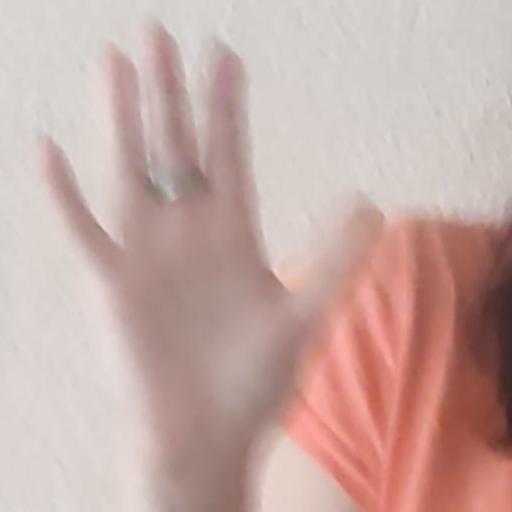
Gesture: palm